Monmouth County Gaol

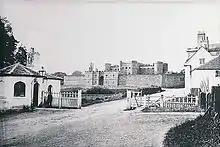
A 19th-century print of Monmouth County Gaol – the tollhouse on the Hereford Road still stands today as does North Parade House which is on the right.

The three Chartist leaders, John Frost, Zephaniah Williams, William Jones, and others were imprisoned in the gaol after conviction at Shire Hall, Monmouth for treason on 16 January 1840. Their sentence of hanging, drawing and quartering was eventually commuted, by the Prime Minister Lord Melbourne, to transportation to Tasmania.